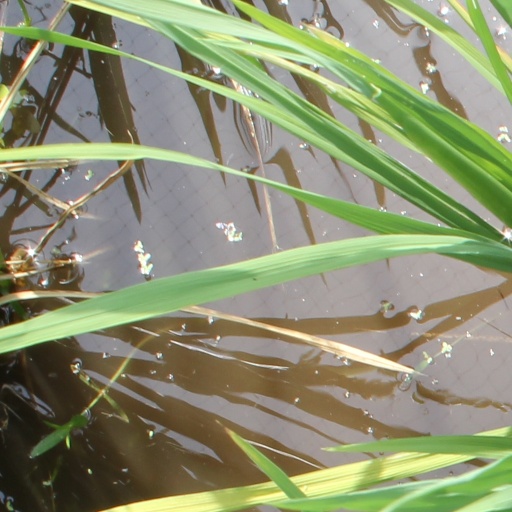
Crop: rice